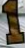
Number: 1